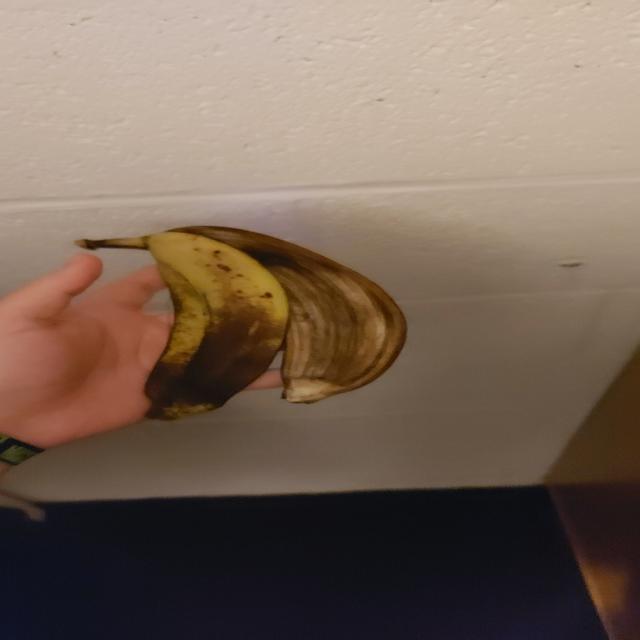
Label: bananas